Julia Tuñón Pablos

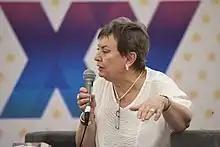

Julia Tuñón Pablos (born 1948) is a Mexican historian and author. In 1987, she wrote the first comprehensive historical account of women's contributions to building the nation, as prior histories had predominantly left women out of the narrative. In 1983 and again in 2000 she was awarded the Gabino Barreda Medal for academic excellence She won the "Susana San Juan Literary Prize" in 1998 and was awarded the Emilio García Riera Medal by the University of Guadalajara in 2004.